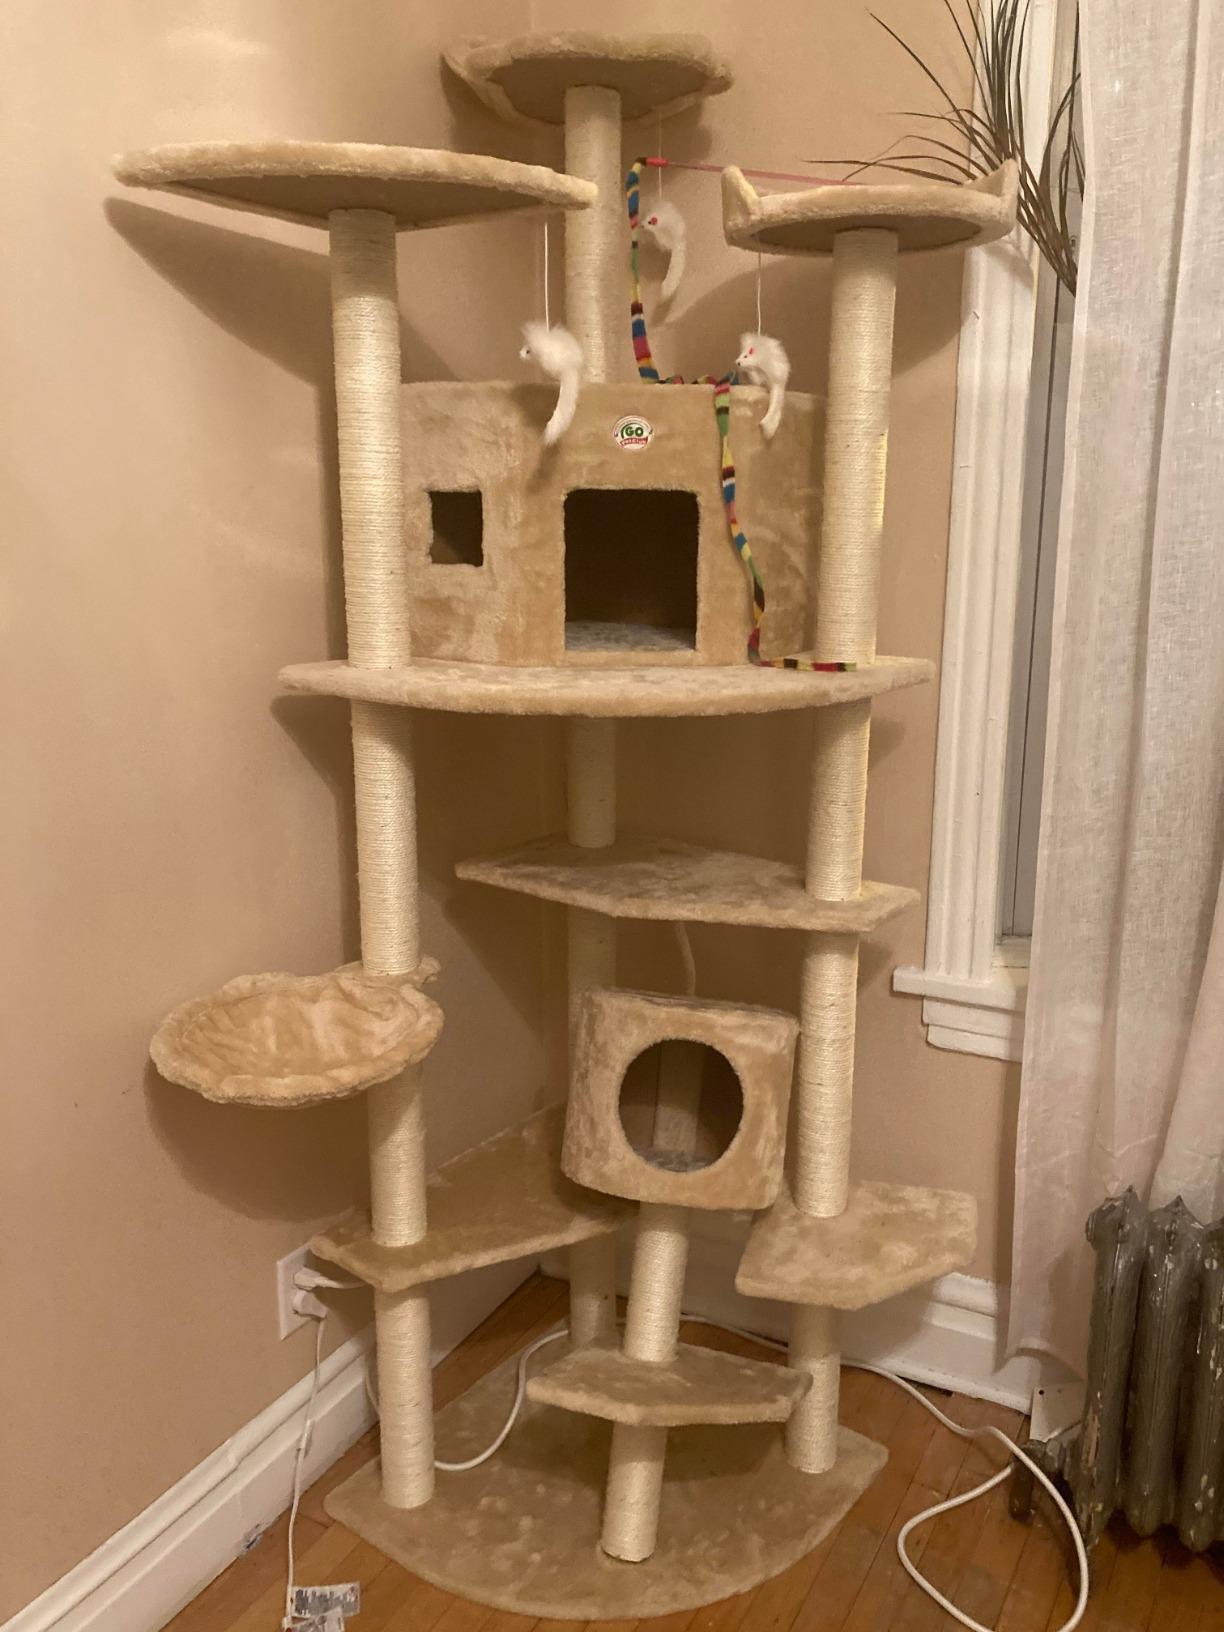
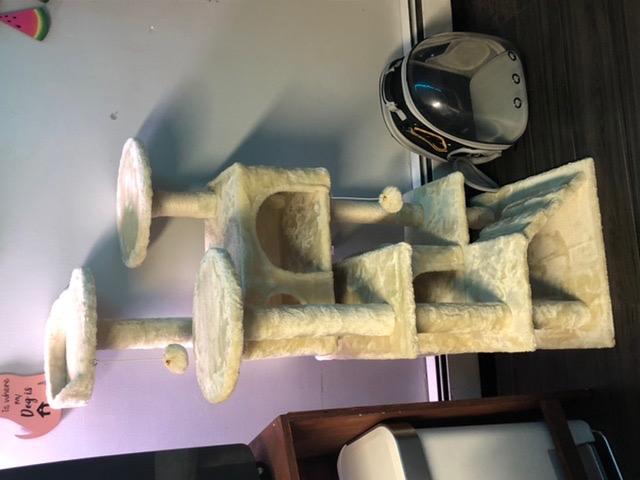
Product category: items_cat tree
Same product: no